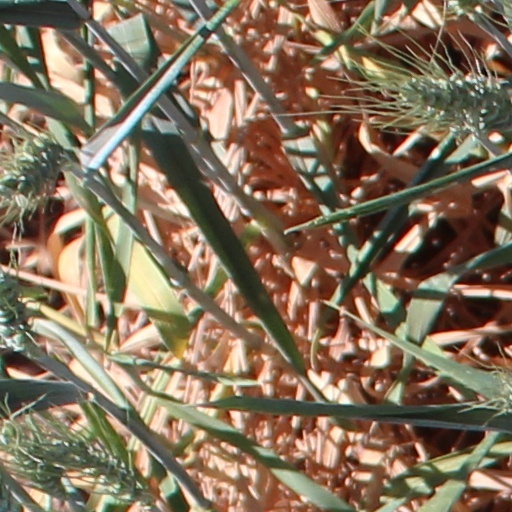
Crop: wheat